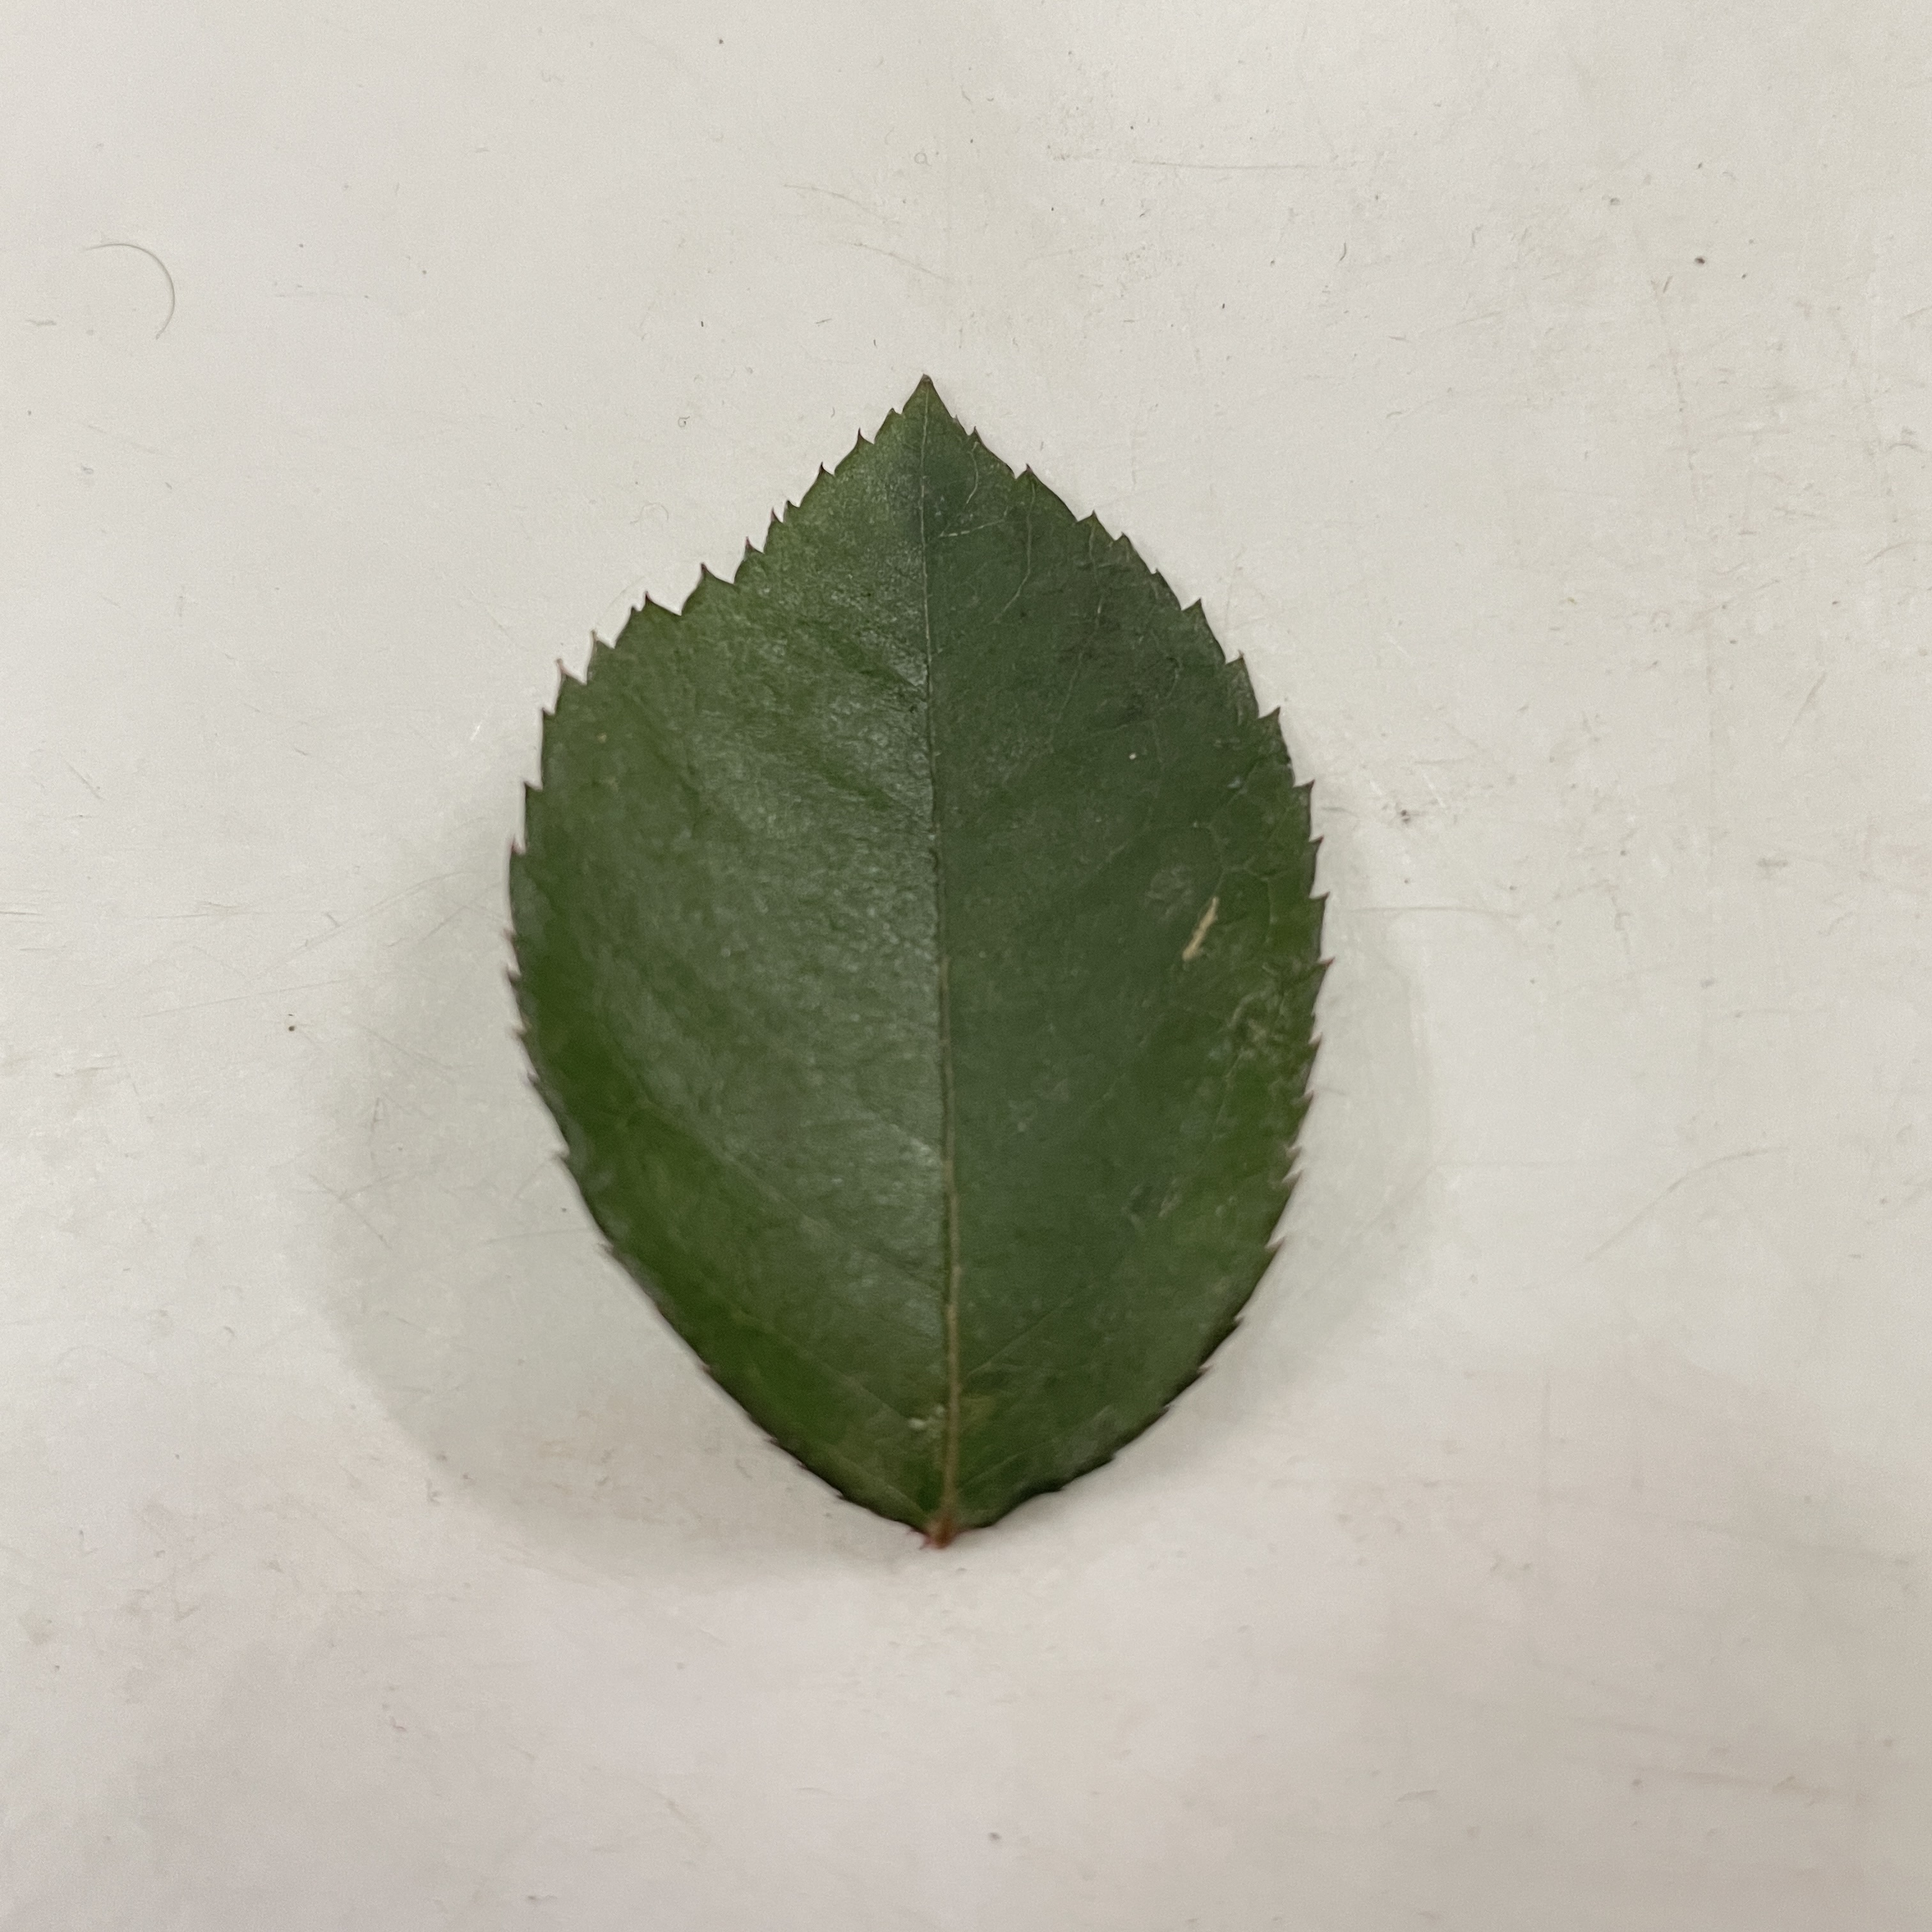
Label: Healthy Leaf